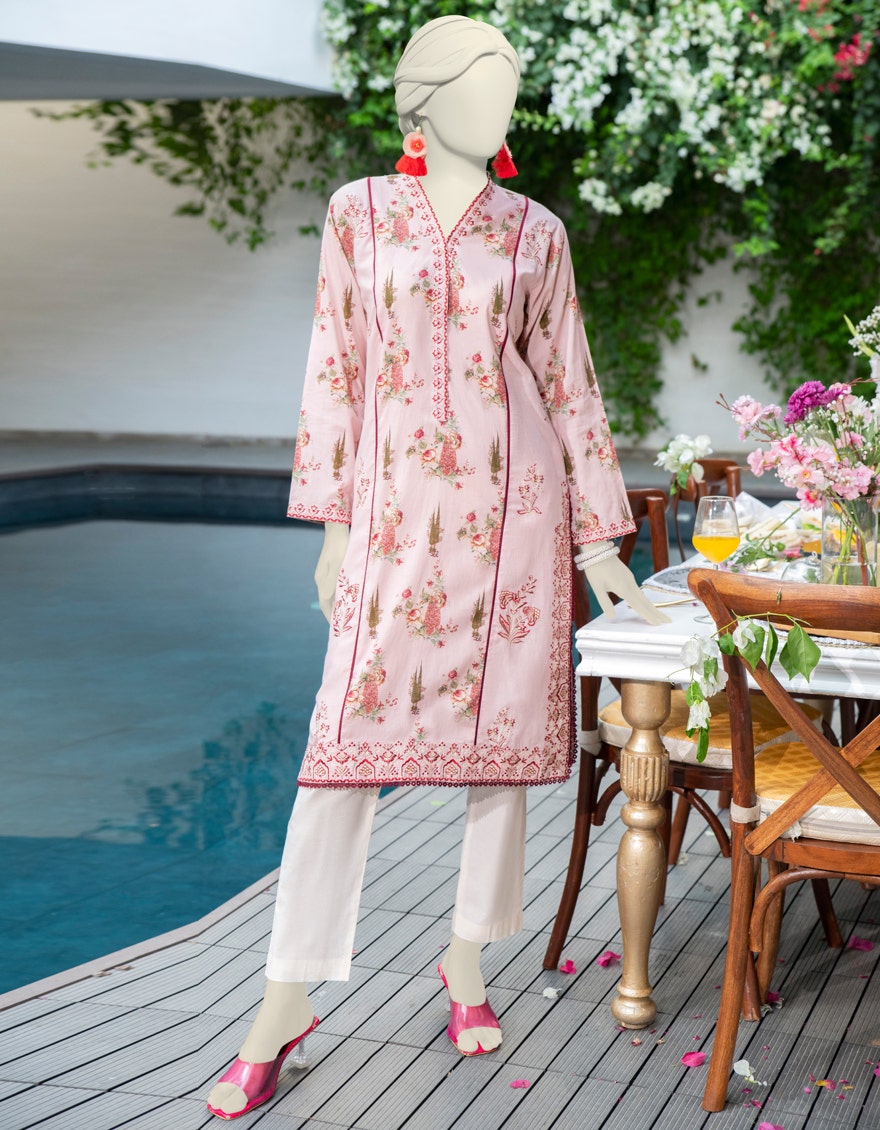
pink multi embroidered lawn tunic with